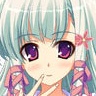
Portrait style: Anime Portrait